Occupational exposure limit

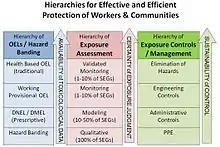
Simple representation of exposure risk assessment and management hierarchy based on available information

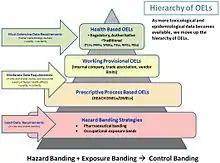
Hierarchy of occupational exposure limits (OELs)

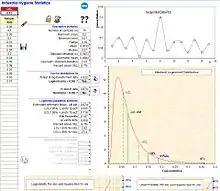
Illustration of statistical output from IHSTAT using air sampling data

Personal air sampling is routinely conducted on workers to determine whether exposures are acceptable or unacceptable. These samples are collected and analyzed using validated sampling and analytical methods. These methods are available from OSHA Technical Manual and NIOSH Manual of Analytical Methods. Statistical tools are available to assess exposure monitoring data against OELs. The statistical tools are typically free but do require some previous knowledge with statistical concepts. A popular exposure data statistical tool called IHSTAT is available from AIHA (American Industrial Hygiene Association). IH STAT has 14 languages including English and is available for free.